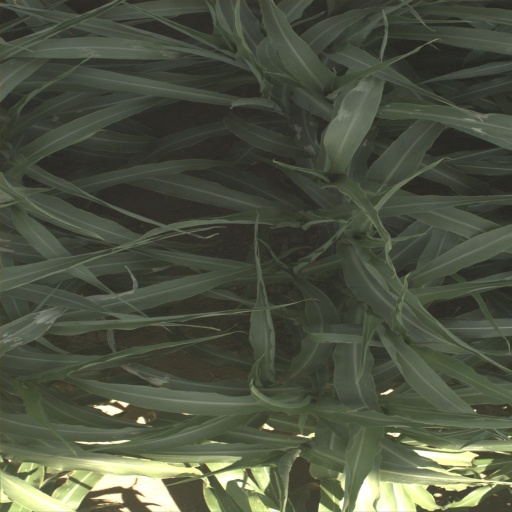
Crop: sorghum